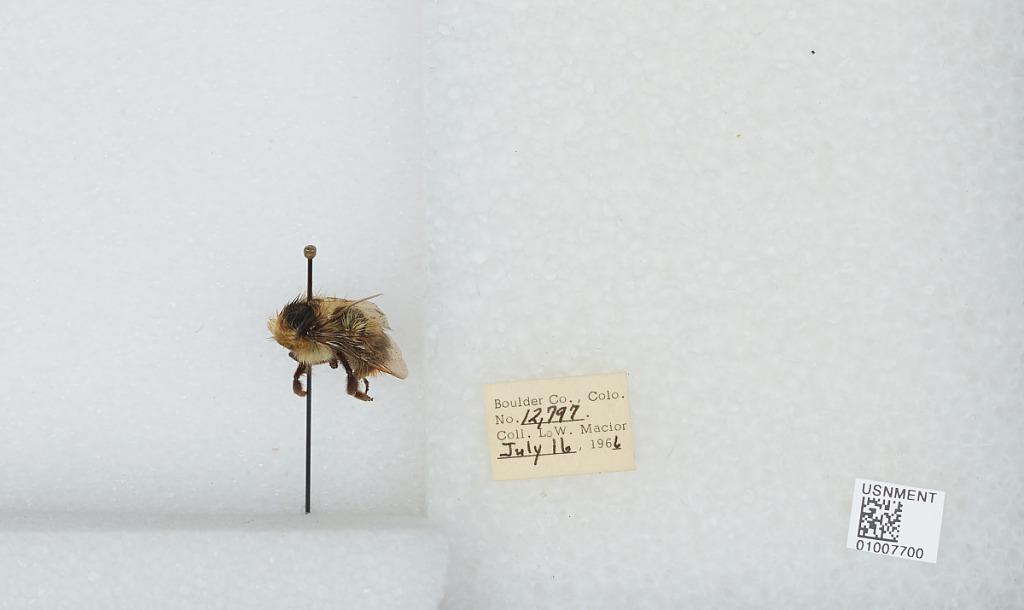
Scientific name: Bombus (Alpinobombus) balteatus Dahlbom
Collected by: L. Macior
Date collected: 1966-7-16
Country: United States
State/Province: Colorado
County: Boulder
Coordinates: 40.0275, -105.252